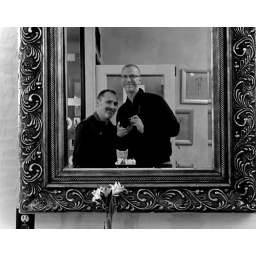
That's Michael and me, reflected in a mirror on the wall at T. Paul's Urban Cafe, in Astoria, Oregon.